Mortimer Fleishhacker House

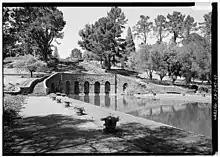

Mortimer Fleishhacker Sr. (1866–1953) was an entrepreneur who co-founded (with his brother Herbert Fleishhacker) the Great Western Power utility company, which later became part of Pacific Gas and Electric and the City Electric Company. He served as a director of the San Francisco Opera, San Francisco Symphony, the Museum of Modern Art, and the Temple Emanu-El. Fleishhacker had a second home at 2418 Pacific Avenue in the Pacific Heights neighborhood of San Francisco, California.